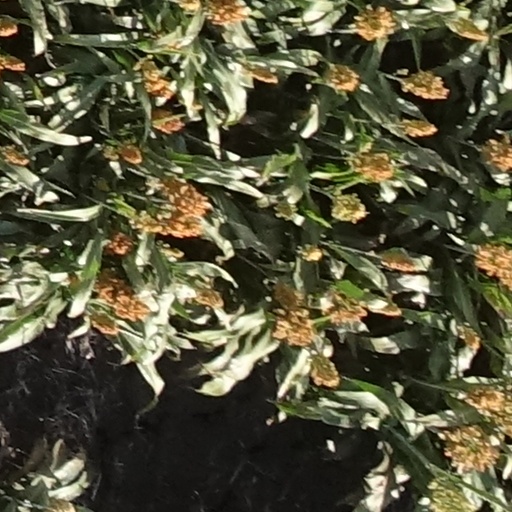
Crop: sorghum